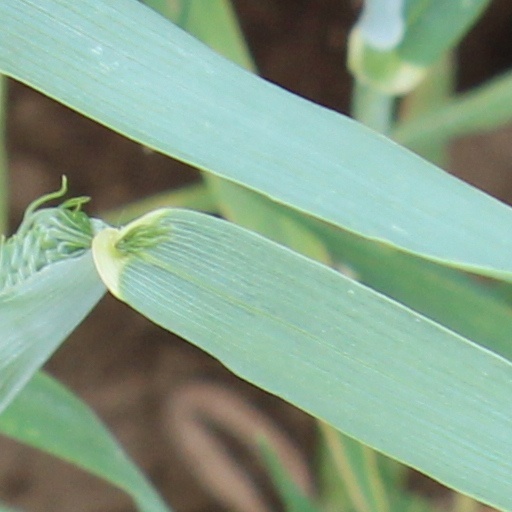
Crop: wheat